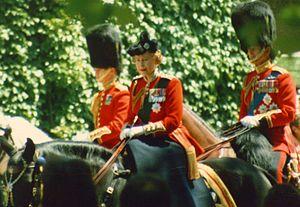
Élisabeth II, née le 21 avril 1926 à Londres, est la reine du Royaume-Uni de Grande-Bretagne et d'Irlande du Nord ainsi que de quinze autres États souverains, appelés royaumes du Commonwealth, et de leurs territoires et dépendances. Elle est également le chef du Commonwealth of Nations, organisation regroupant cinquante-trois États.